Which point is corresponding to the reference point?
Reference image:
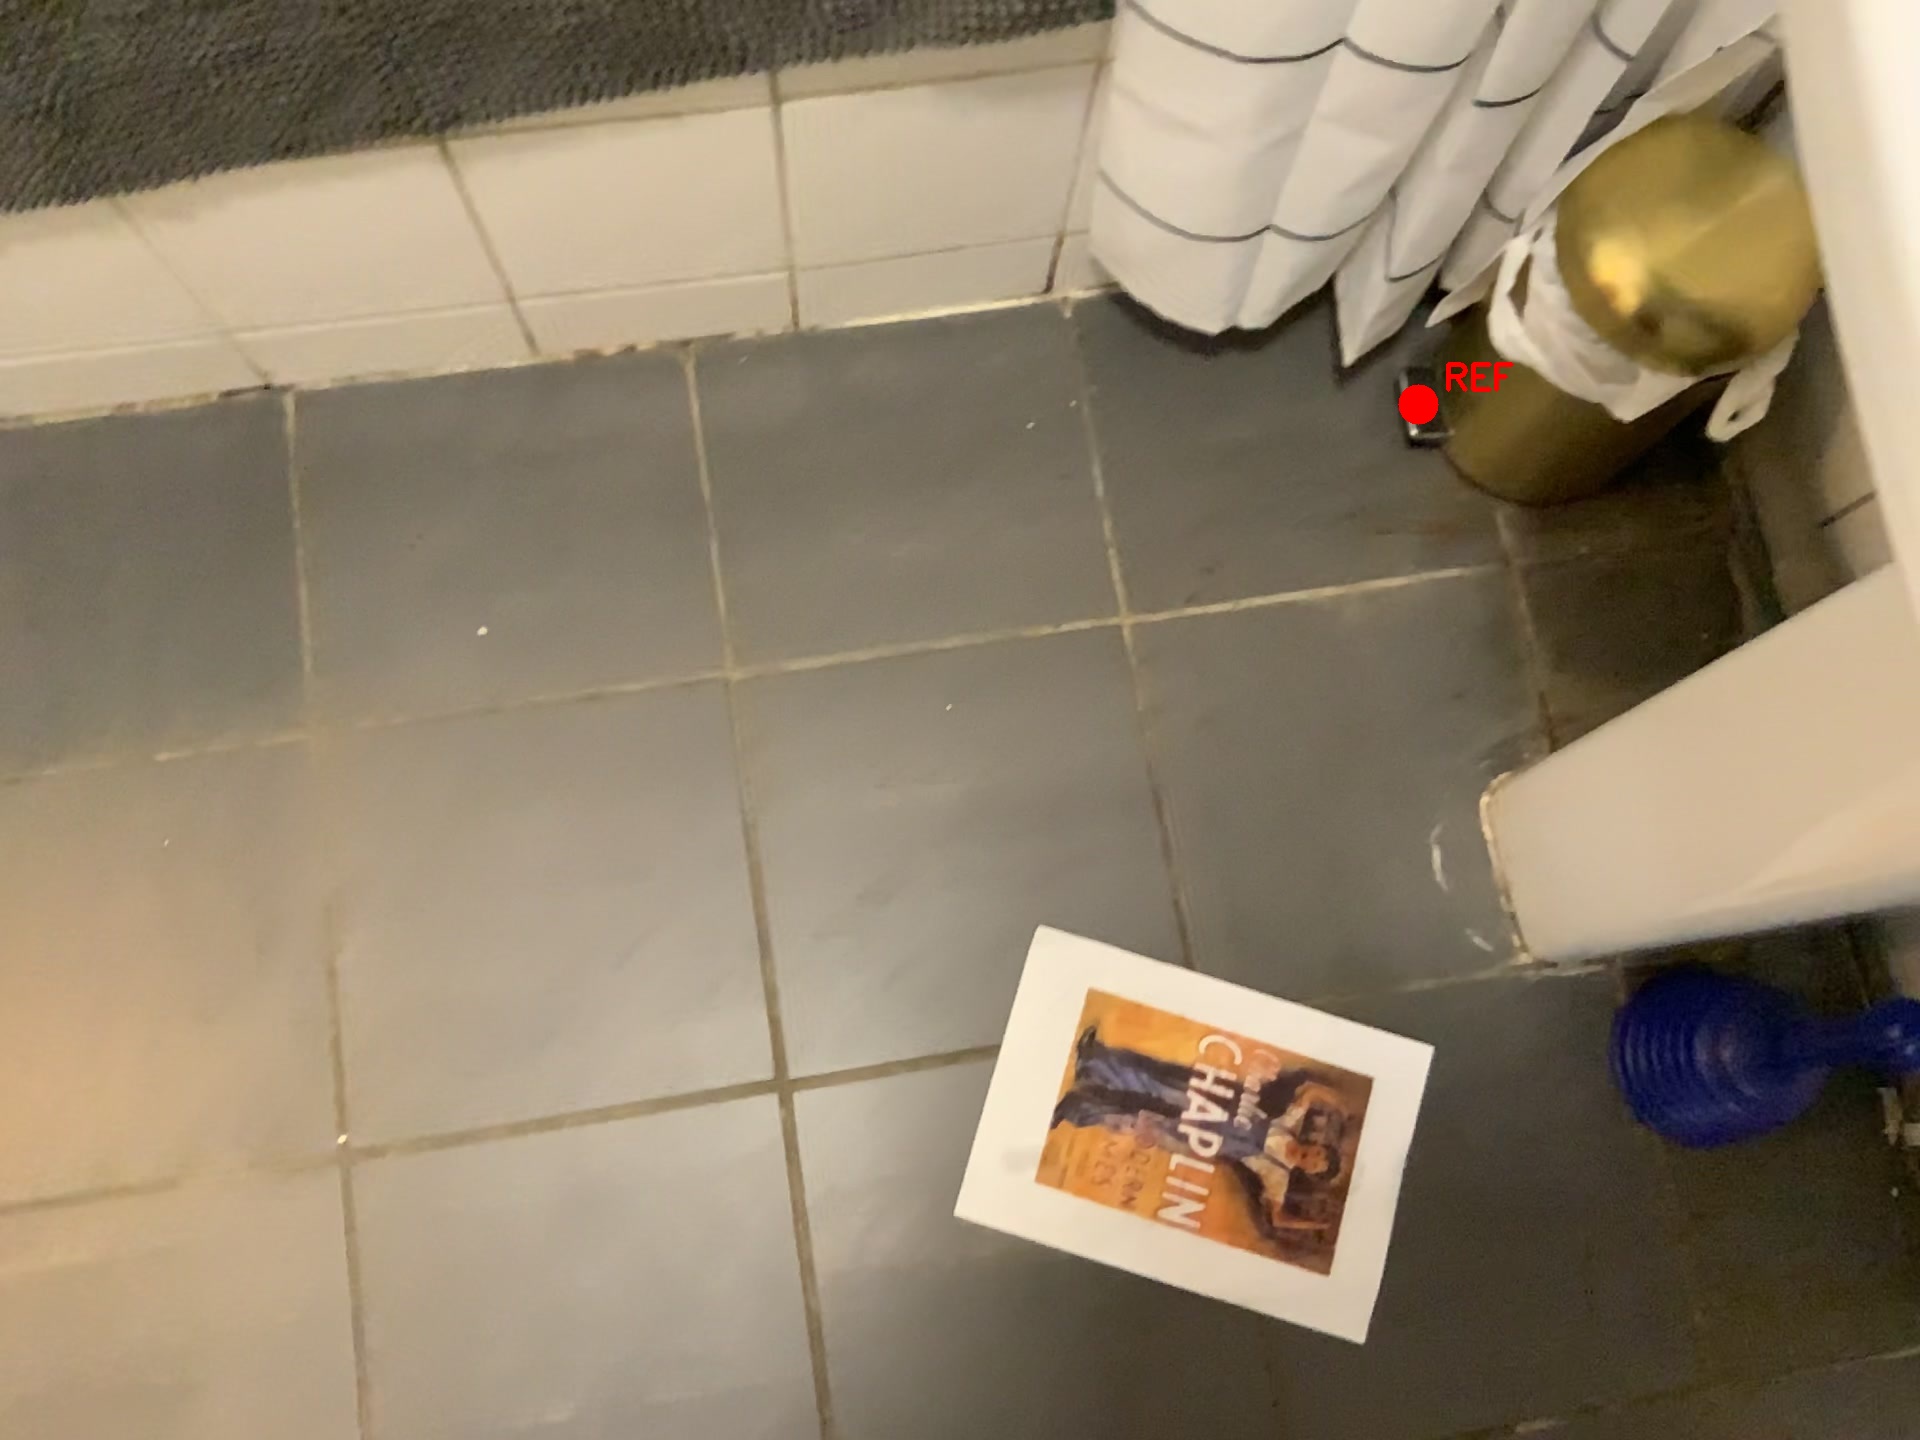
Option image:
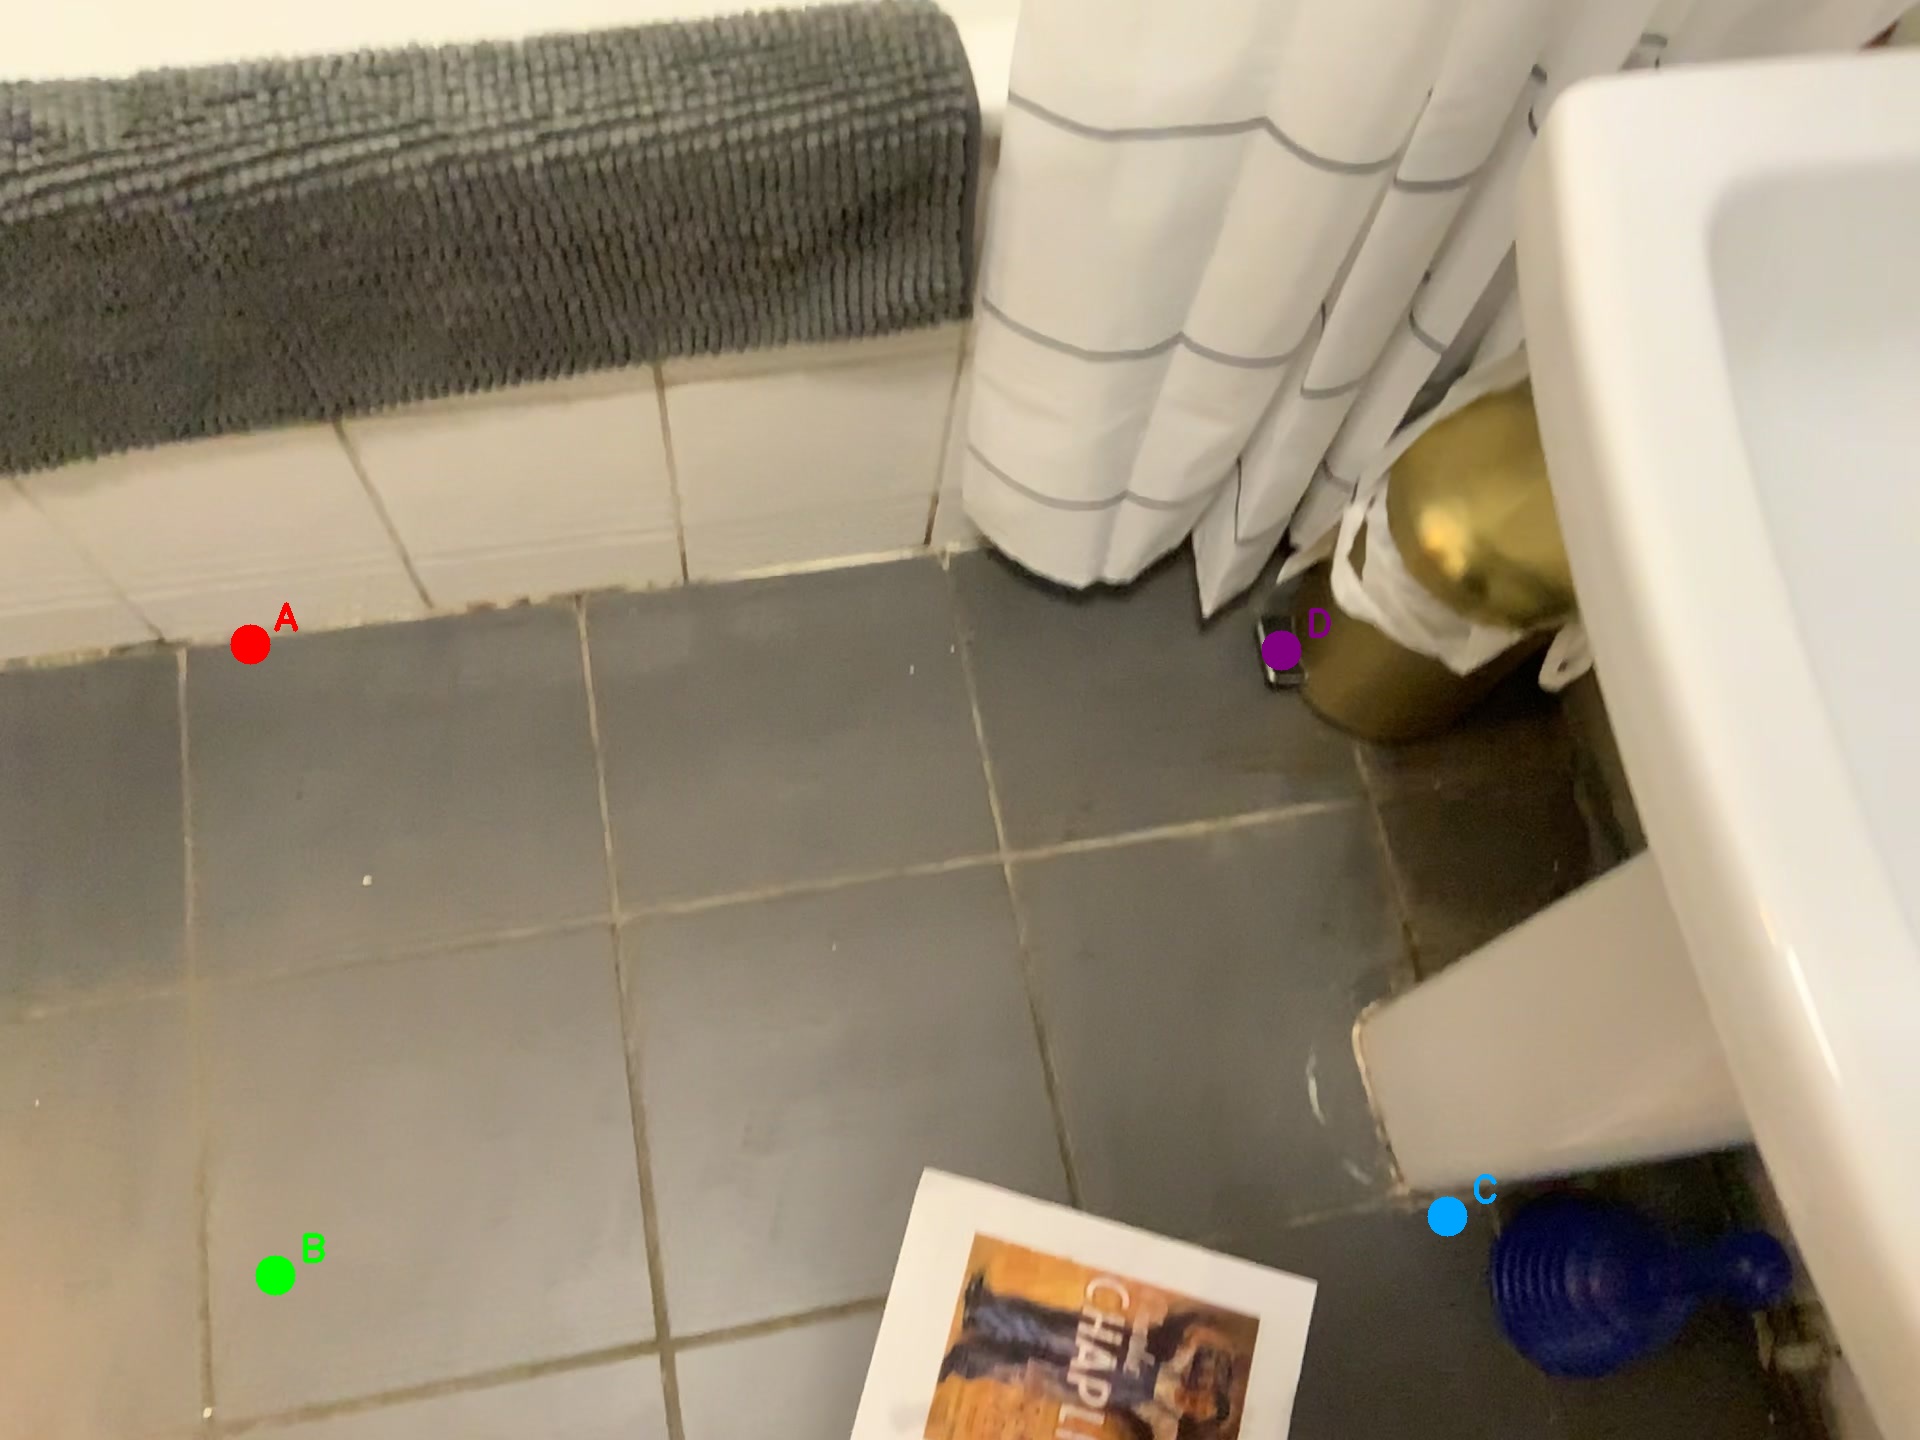
Choices:
Point A
Point B
Point C
Point D
Answer: (D)